When the Heath Dreams at Night

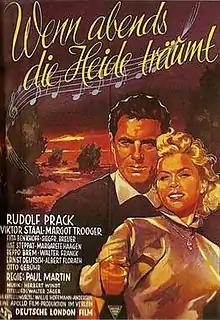

When the Heath Dreams at Night is a 1952 West German drama film directed by Paul Martin and starring Rudolf Prack, Viktor Staal and Margot Trooger. It was shot in the Göttingen Studios and on Lüneburg Heath. The film's sets were designed by the art directors Carl Ludwig Kirmse and Walter Kutz.